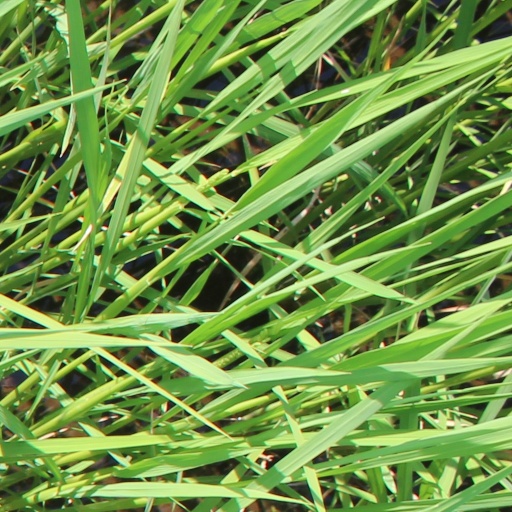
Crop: rice